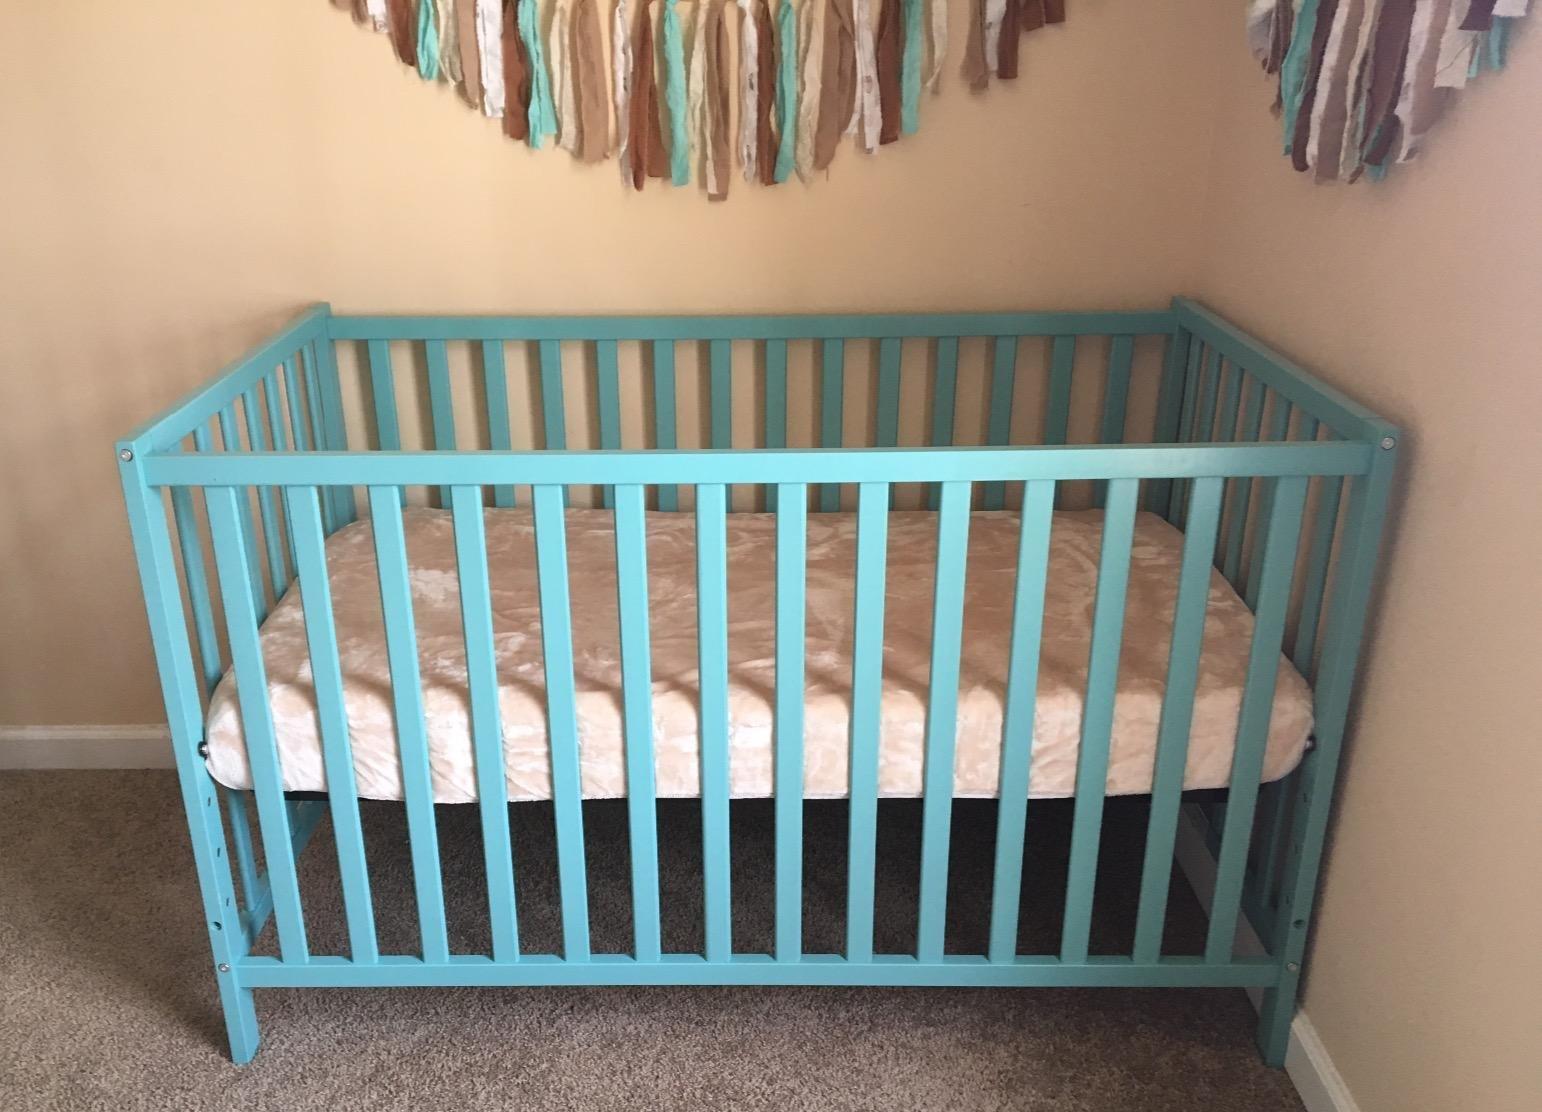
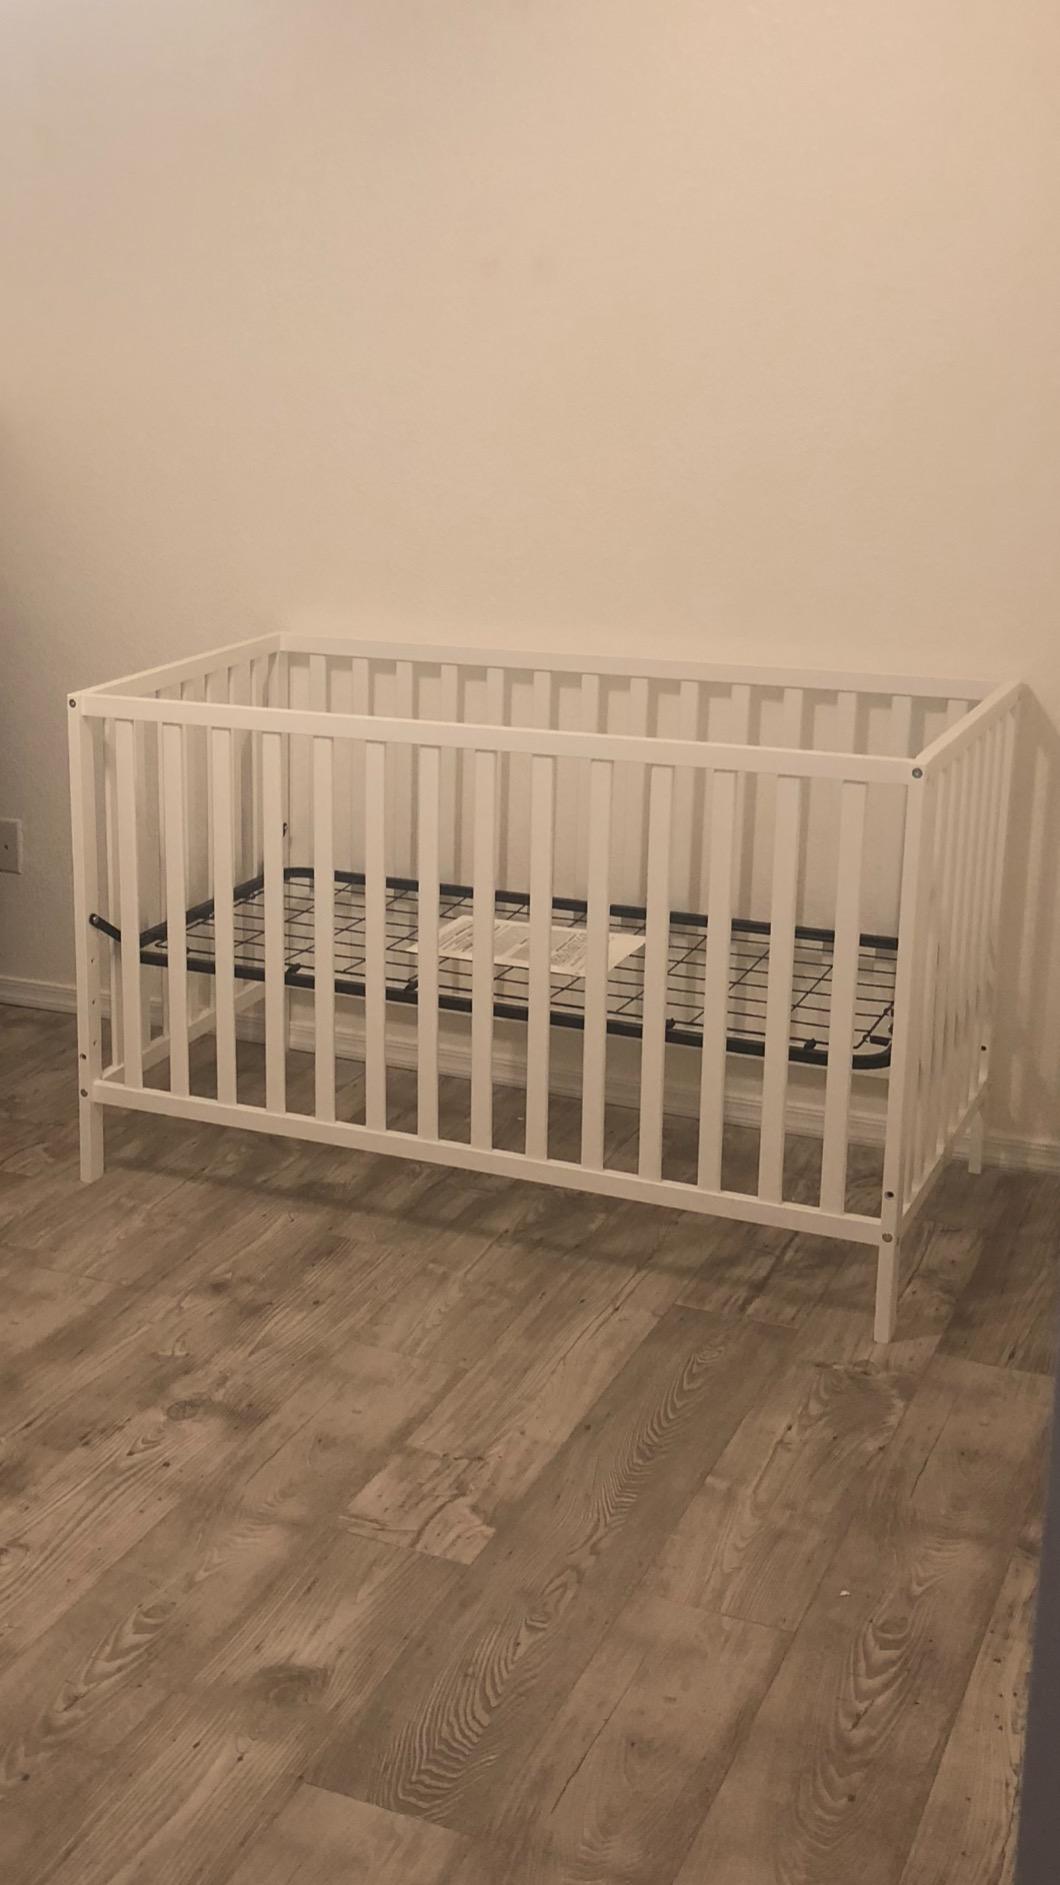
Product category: products_crib
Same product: no